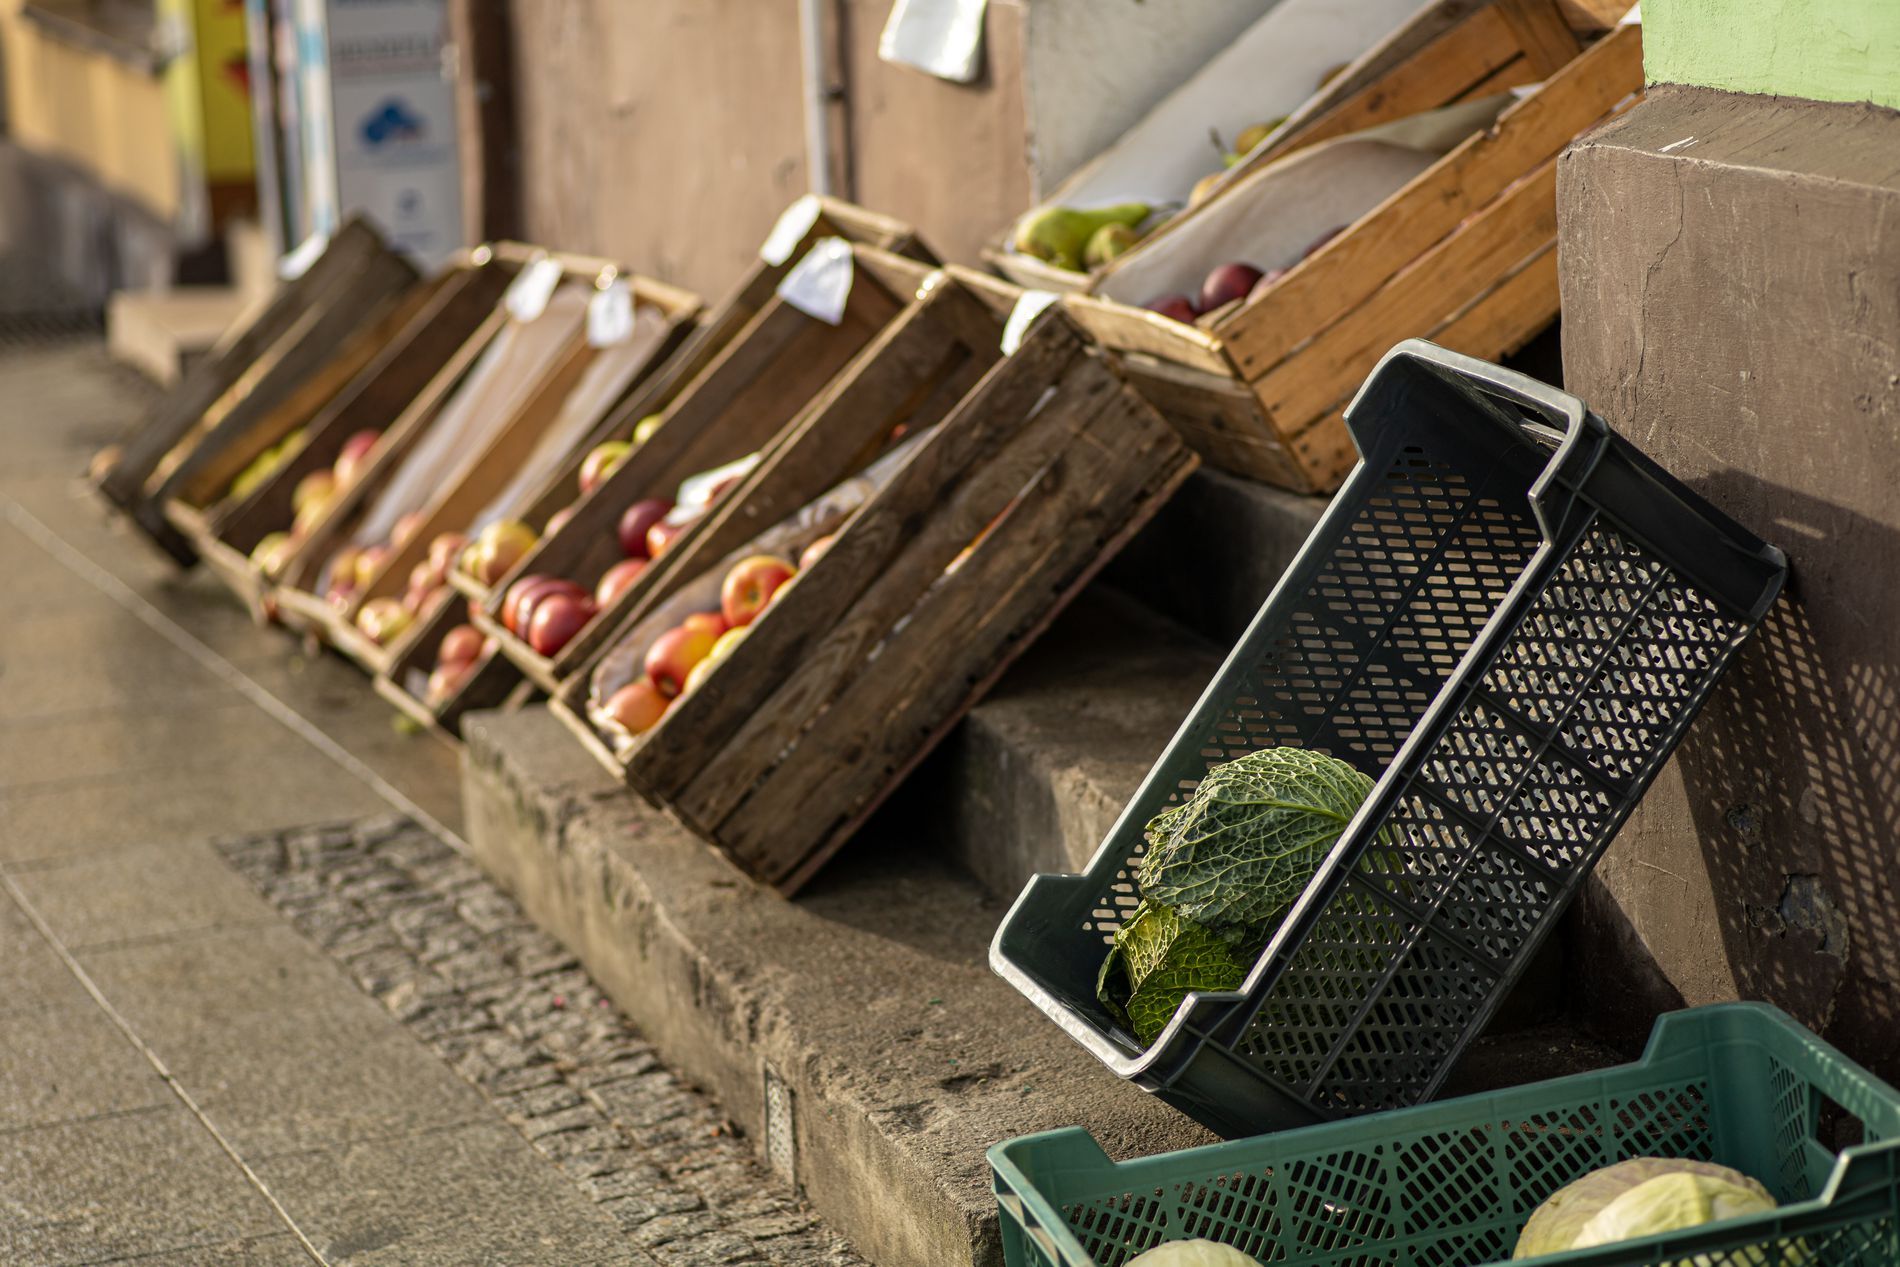
A small street market
The photo shows a street market or a small shop. There are many wooden boxes placed on the ground . These boxes are full of fruits and vegetables.
Most of the fruits look like red and yellow . On the right side, in a black plastic basket, there is a big green cabbage , The ground is made of stone .
The photo is taken from the side and close to the ground which make the vision of boxes is clearly , The Style is  looks real and natural Which make The mood is calm and simple. It feels like a normal, quiet day . The light comes from the sun. It is soft and warm, maybe from the morning
Labels: Food, Fruit, Plant, Produce, Kitchen Utensil, Grater, Box, Crate, fruit boxes, Cabbage  Box, sidewalk, Wall, Road
Camera: Canon Canon EOS RP
Lens: 100.0 mm, (161) 100mm
Aperture: F3.2
Exposure: 1/640 sec
ISO: 100
Focal length: 100.0 mm